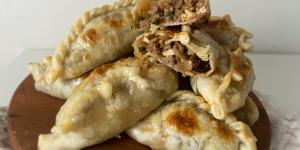
empanada argentina